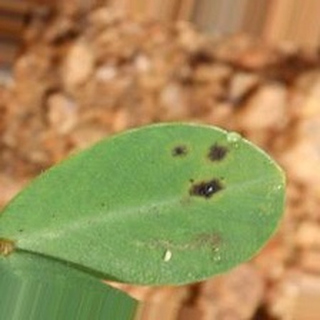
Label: groundnut_late_leaf_spot